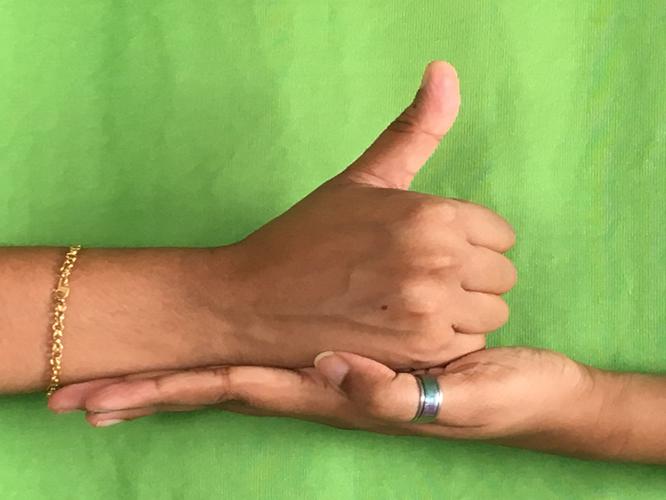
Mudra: Shivalinga
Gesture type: double_hand